Urban planning of Sydney

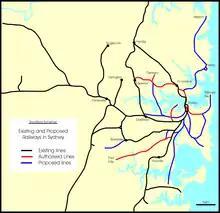
Bradfield's proposed railways in Sydney.

In the 19th century, the sanitary movement agitated for urban improvement for better public health. Following the outbreaks of disease and accumulation of unsanitary buildings, the City of Sydney Improvement Act was passed in 1879. This was followed by the Land for Public Purposes Acquisition Act in 1880, allowing the creation of parklands. Parks from this era include Redfern Park and (?). A minimum width for streets of 20.1 metres was set in 1881. However, by the 1890s the ideas of laissez-faire liberalism were dominant.